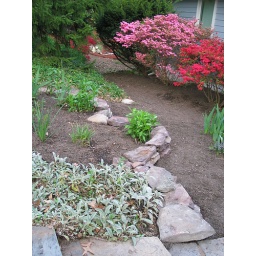
A stone wall in my garden, with blooming azaleas in the background.